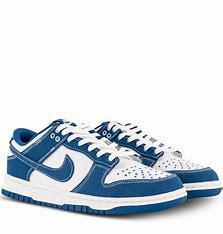
Brand: Nike
Model: kg Nike Dunk